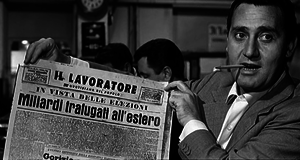
Une vie difficile est un film italien réalisé par Dino Risi, sorti en 1961.